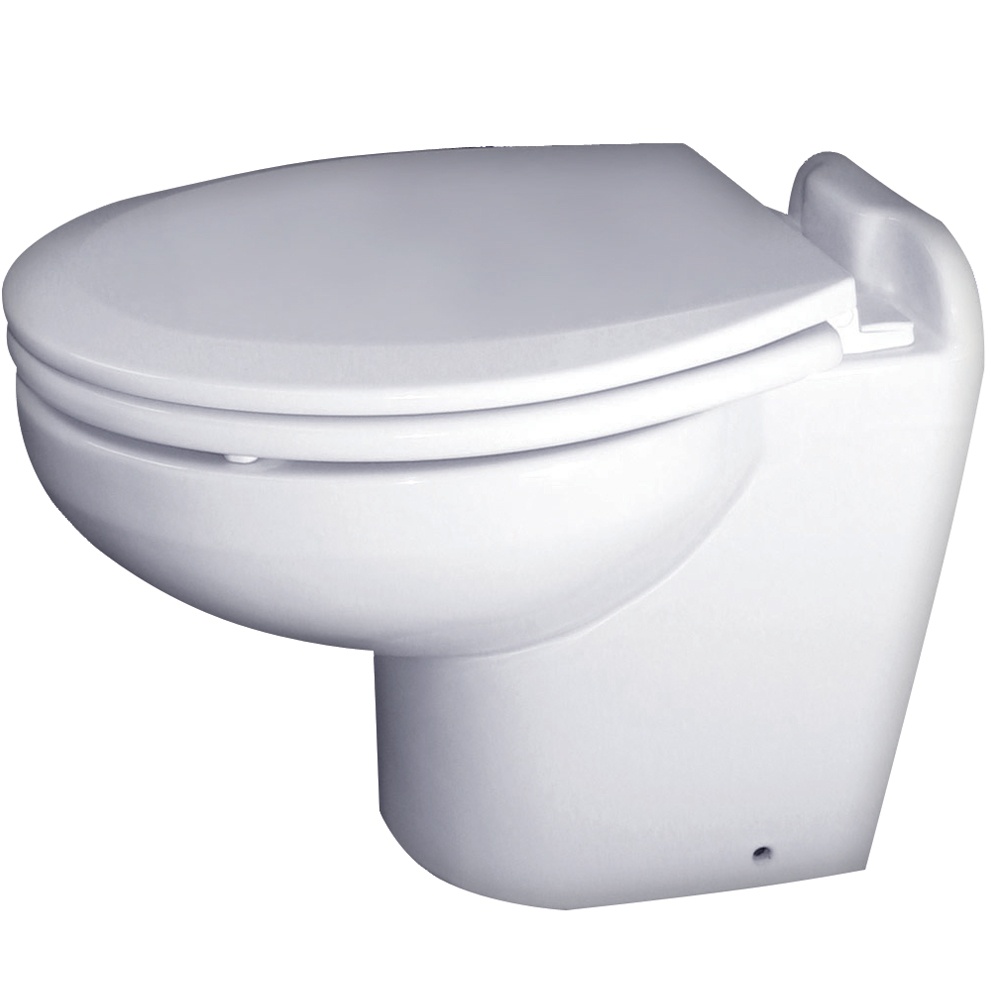
Raritan Marine Elegance - White - Household Style - Remote Intake Pump - Smart Toilet Control - 12v [220HR012]
Marine Elegance™ The Marine Elegance is the ultimate in electric marine toilets. Offering the luxury of a full size seat in a one piece china bowl developed with a unique mounting system. It offers a super small footprint at just 8 ½” x 9 ¾”. All toilets are now supplied with a slow close toilet seat that includes stops to help prevent the seat from shifting while in use during heavy seas. With the same Vortex-Vac technology also offered in the Atlantes Freedom, it creates a vacuum in the bowl, eliminating the need for extra vacuum generation equipment. Unlike typical vacuum toilet systems, a convenient, built-in shredder with stainless steel blades transforms waste into small particles to reduce clogs. The efficient action of the pump quickly and quietly pulls waste from the bowl with the ability to push the waste an amazing 10' vertically and 100' horizontally. Performing at a noise level less than 63 decibels it won’t alert everyone in the boat or on the dock that nature is calling. Benefits: Low water usage Small footprint for compact installation One piece vitreous china bowl Angled back for contoured fit Quiet operation Unmatched rinsing capabilities Low water consumption Built in shredder reduces clogs Can pump 10ft vertically, or 100ft horizontally The Raritan Programmable Smart Toilet Control: The Raritan Smart Toilet Control is a fully programmable flush control. The control allows users to flush the toilet with no water, a small amount of water or a fully timed flush. the timed flush feature can be adjusted on the panel without having to remove any components. Normal Flush - starts a timed flush, walk away and the toilet will run through a sequence of intake and discharge modes ensuring maximum bowl rinse, bowl re-fills to leave water in the bow Water Saver - starts a timed flush using half of the water of a normal flush. Bowl refills to leave water in the bowl. Water Only - adds additional water to the bowl without discharging any of the contents of the bowl. Allows the user to wet the bowl prior to use or fill the bowl to a certain level to minimize water usage. Empty Only - allows the user to evacuate the bowl while using no water. While the button is pressed the discharge pump will run, when released the pump stops. WARNING: This product can expose you to chemicals which are known to the State of California to cause cancer, birth defects or other reproductive harm. For more information go to P65Warnings.ca.gov . Specifications: Color: White Gallons Per Minute: 3 GPM Inlet Size: 3/4" Operation Method: Electric Outlet Size: 1-1/2" Rinse Water: RAW Suction Lift (ft.): 4' Volts: 12v Type: Toilet Size: Household Size Box Dimensions: 18"H x 23"W x 23"L WT: 49 lbs UPC: 085462024610 Quick Guide (pdf) Owner's Manual (pdf) Brochure (pdf) .embed-container { position: relative; padding-bottom: 56.25%; height: 0; overflow: hidden; max-width: 100%; } .embed-container iframe, .embed-container object, .embed-container embed { position: absolute; top: 0; left: 0; width: 100%; height: 100%; }
Brand: Raritan
Category: Hardware > Plumbing > Plumbing Fixtures > Toilets & Bidets > Toilets > One-Piece Toilets